Belgian Congo

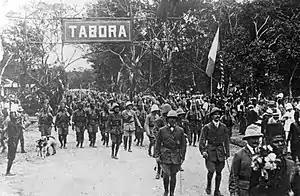
Belgo-Congolese troops of the Force Publique after the Battle of Tabora, 19 September 1916

The Belgian Congo was directly involved in the two world wars. During World War I, an initial stand-off between the "Force Publique" and the German colonial army in German East Africa (Tanganyika) turned into open warfare with a joint Anglo-Belgian invasion of German colonial territory in 1916 and 1917 during the East African campaign. By 1916, the Belgian commander of the "Force Publique", Lieutenant-General Charles Tombeur, had assembled an army of 15,000 men supported by local bearers – Reybrouck indicated that during the war no less than 260,000 native bearers were called upon – and advanced to Kigali (now the capital of Rwanda). Kigali was taken by 6 May 1916, and the army went on to take Tabora (now part of Tanzania) on 19 September after heavy fighting. In 1917, after Mahenge (now in Tanzania) had been conquered, the army of the Belgian Congo, by now 25,000 men, occupied one-third of German East Africa.